The Godfather (wrestler)

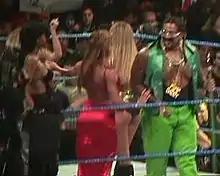
The Godfather alongside his "hoes" at a SmackDown! live show in 1999

After The Nation split up, Wright had his most successful run with the company under the hugely popular persona of "The Godfather". The Godfather character would be constantly surrounded by "hos" – in reality girls from local strip clubs, actresses, or up-and-coming female wrestlers (Victoria and Lita were the best-known wrestlers to play the role, while Ivory was offered the role but was discouraged from accepting by Luna Vachon). He would offer his opponents the right to use these girls for "any purpose" if they would forfeit the match to him. The gimmick was highly popular with audiences, and he defeated Goldust for the WWF Intercontinental Championship on the April 12, 1999, episode of "Raw Is War". He was Owen Hart's scheduled opponent for the title at Over the Edge; Hart was fatally injured during a live stunt prior to the match's time. The Godfather was scheduled to lose the title to Hart's character, "The Blue Blazer," that night. The Godfather would instead lose the title to Hart's tag team partner Jeff Jarrett a week later. On the March 16, 2000, episode of "SmackDown!", he picked up the biggest win of his career, when he defeated the WWF Champion Triple H, due to interference from Shane McMahon and Big Show.